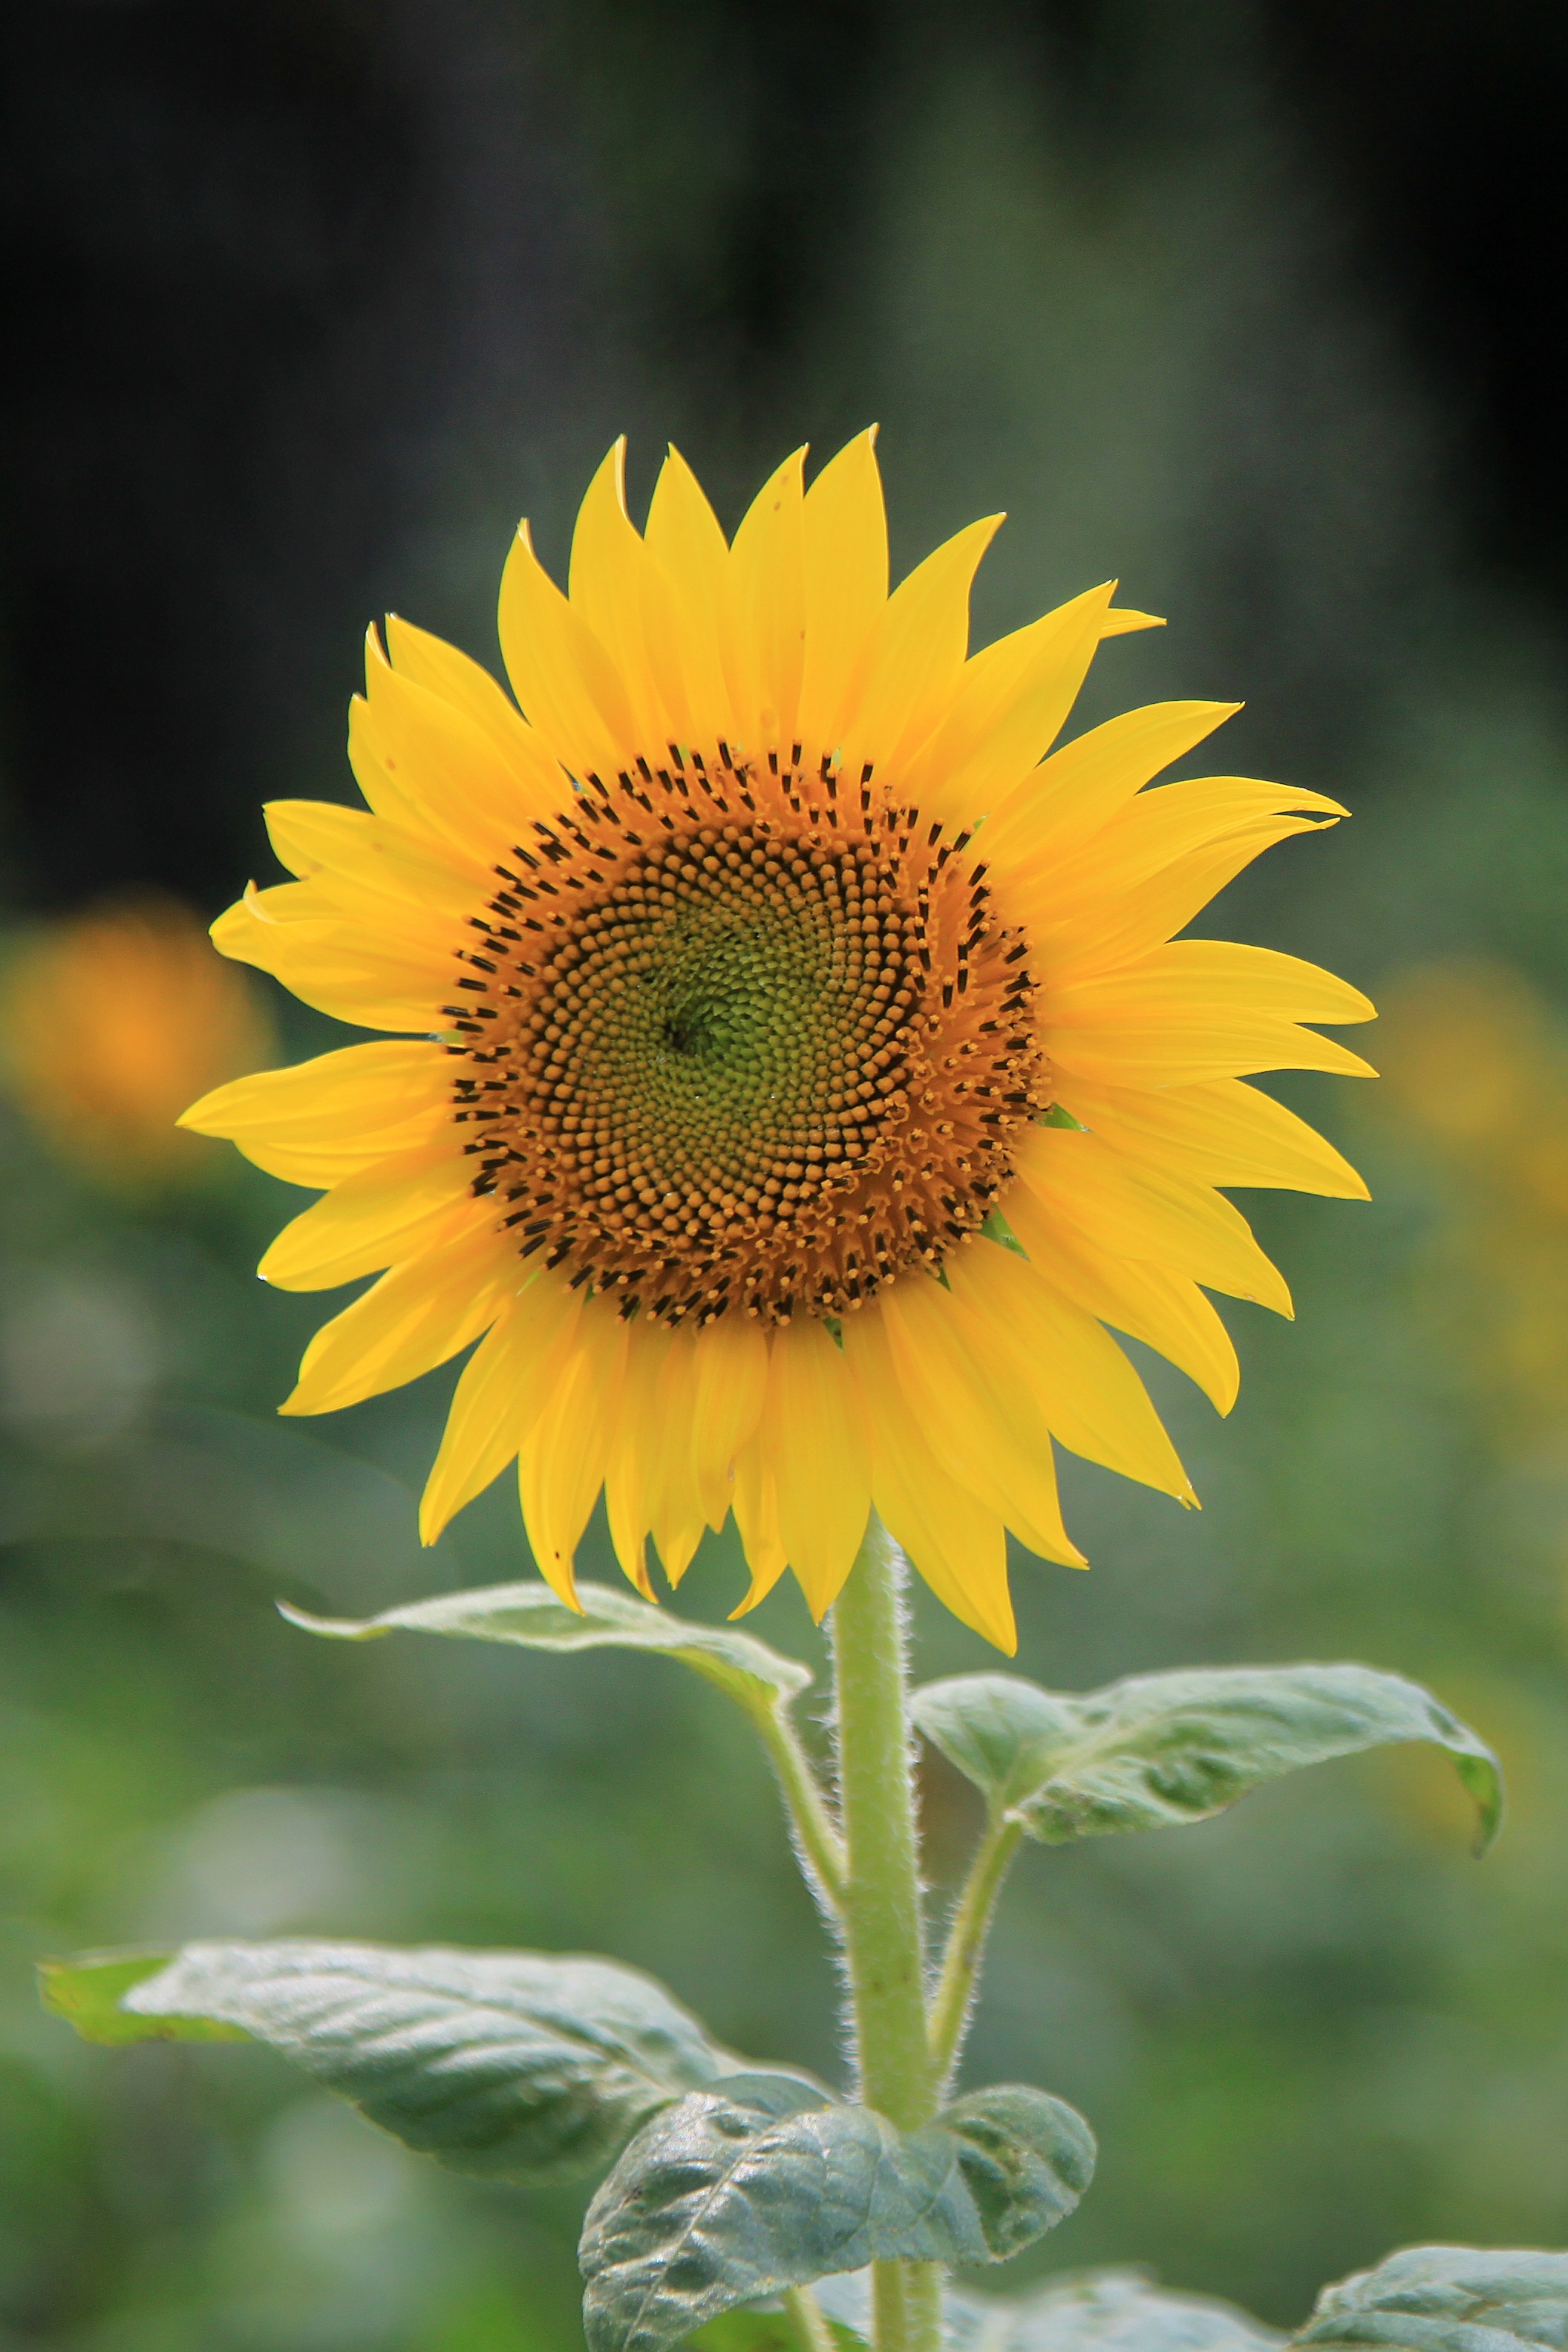
nature, plant, field, flower, petal, bloom, natural, botany, blooming, yellow, flora, sunflower, seeds, beautiful, macro photography, flowering plant, daisy family, asterales, sunflower seed, plant stem, land plant